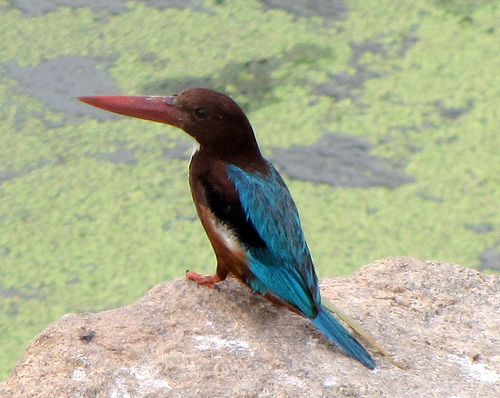
a colorful bird with blue on its back and tail and a large beak.
this bird has a blue back and a very large red bill.
this bird has a long, conical red bill and reddish-brown plumage with bright blue back, primaries, coverts, and retrices.
a kingfisher with huge and long red beak, brown head, breast, belly and wings, and has blue back and tail.
this marvelous bird has a glossy blue black, brown elsewhere, and a giant, straight, red beak.
this particular bird has a red bill and blue secondaries
this bird has primarily brown plumage, blue back and tail, and a very large reddish beak.
this particular bird has a belly that is browh with white sides and blue wings
this bird is red with blue and has a long, pointy beak.
this bird has wings that are blue and has a long orange bill
Species: White Breasted Kingfisher